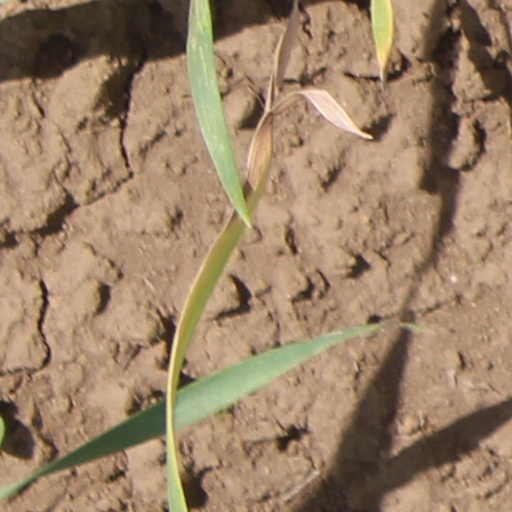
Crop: wheat